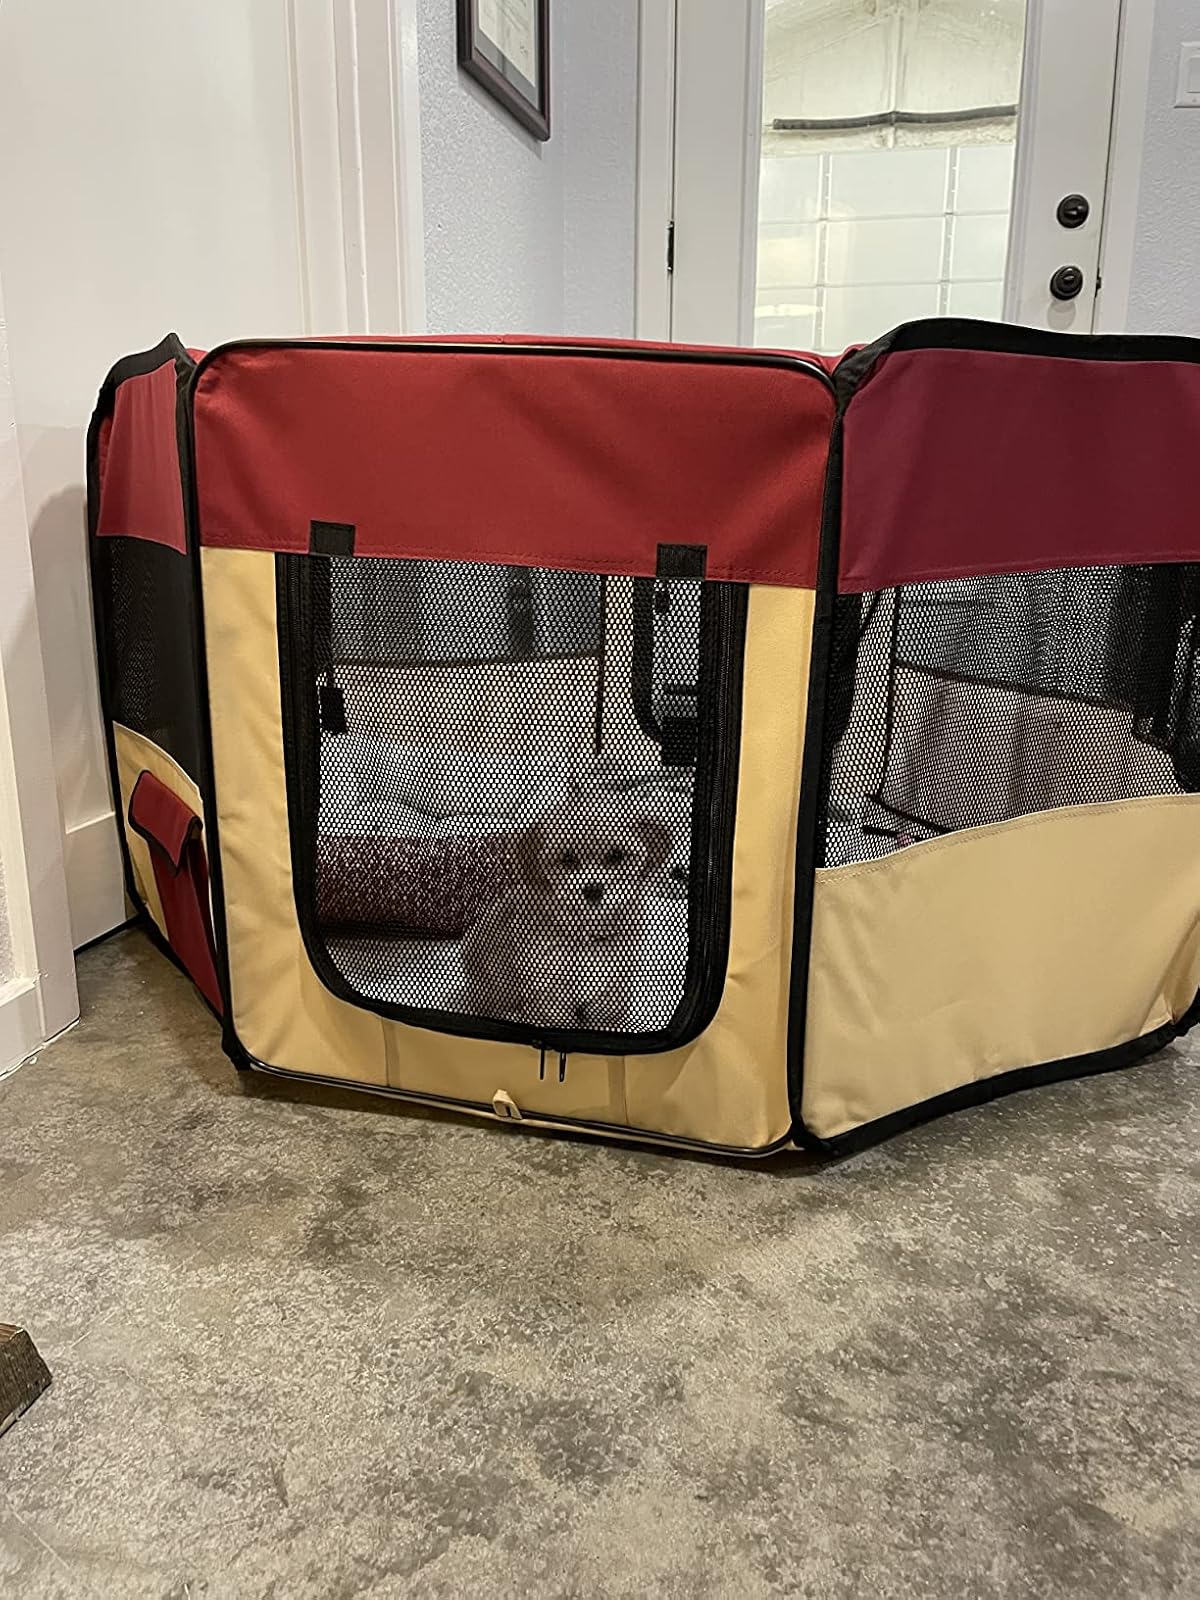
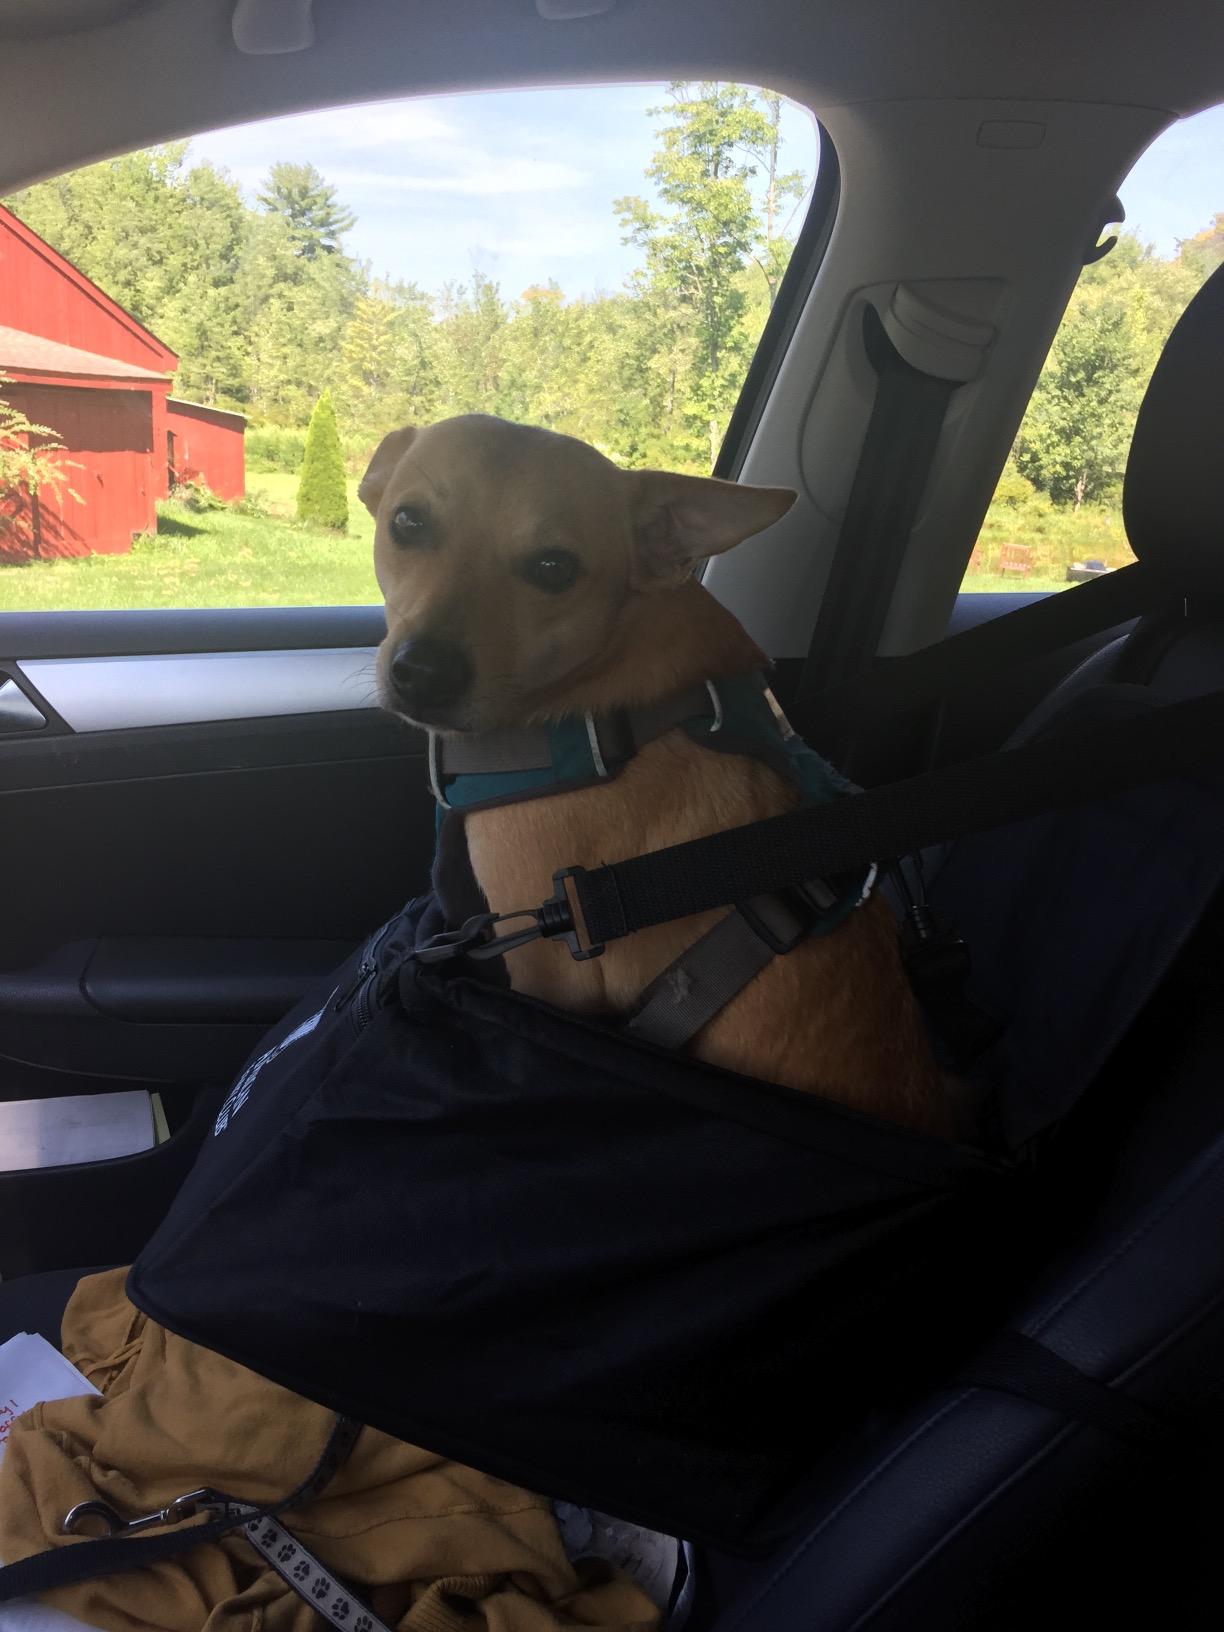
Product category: items_kennel
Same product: no